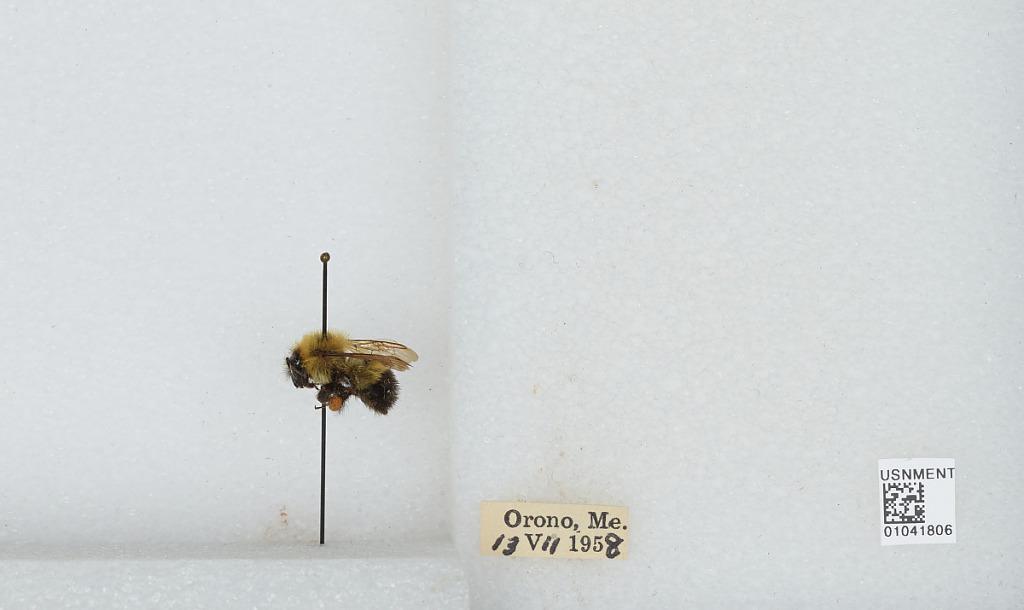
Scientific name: Bombus sp.
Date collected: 1958-7-13
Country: United States
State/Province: Maine
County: Penobscot
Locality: Orono
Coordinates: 44.8831, -68.6725